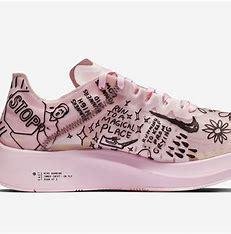
Brand: Nike
Model: Zoom Fly SP